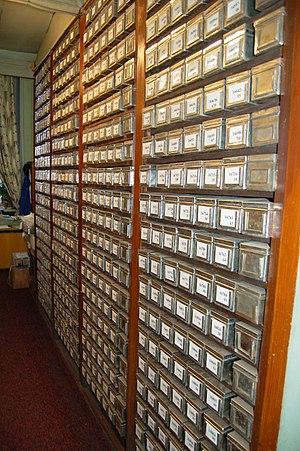
Tiroirs de stockage des graines d'Avena (Institut Vavilov)
L'Institut Vavilov, nommé en 2015 Institut panrusse des ressources génétiques végétales, auparavant en russe Всеросси́йский институ́т растениево́дства им. Н. И. Вави́лова ou Institut panrusse des productions végétales N. I. Vavilov, en abrégé VIR, est un centre de recherche agronomique russe fondé en 1894. Au début du XXIᵉ siècle, il constitue une banque de graines riche de centaines de milliers de variétés végétales dont certaines sont uniques au monde.